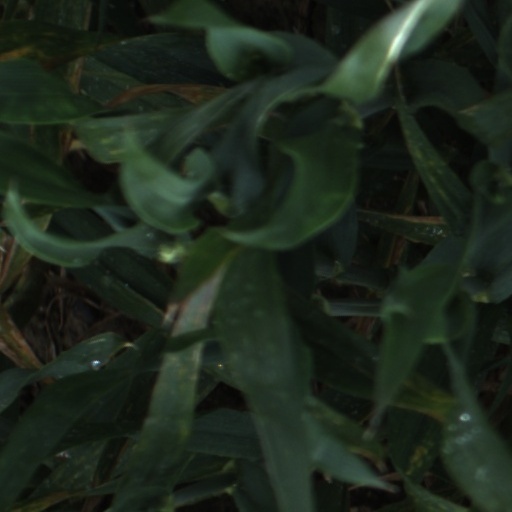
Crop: wheat